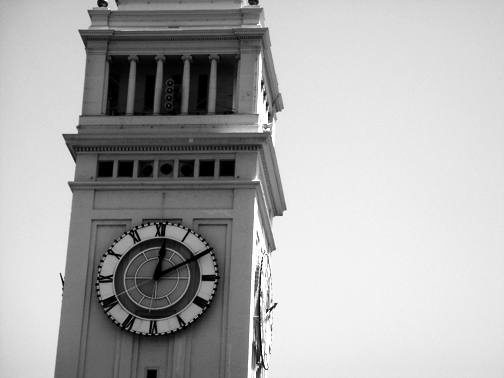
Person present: No